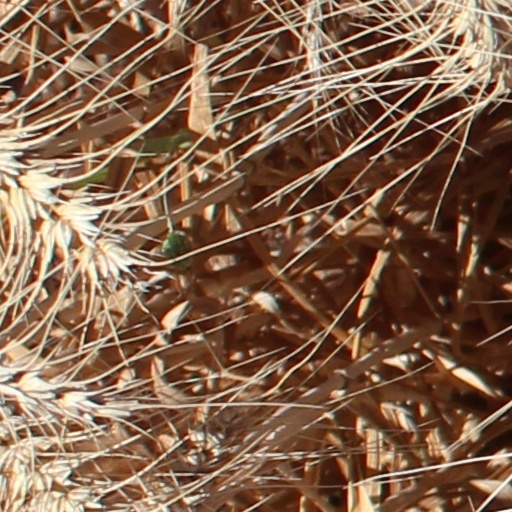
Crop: wheat